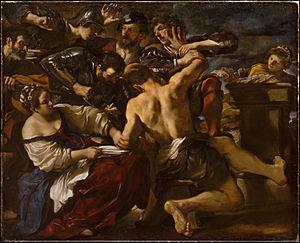
1619 est une année commune commençant un mardi.